Gledhow

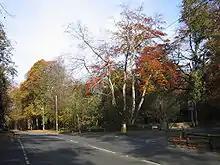
Gledhow Valley Road, junction with Gledhow Lane

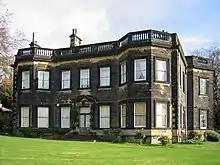
Gledhow Hall

Gledhow is a suburb of north-east Leeds, West Yorkshire, England, east of Chapel Allerton and west of Roundhay. It sits in the Roundhay ward of Leeds City Council and Leeds North East parliamentary constituency.